Sultana Bibiana

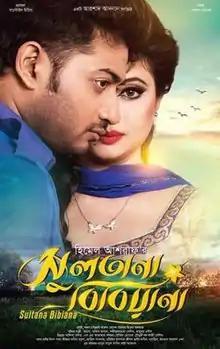
Film poster

Sultana Bibiana is a 2017 Bangladeshi romantic film directed by Himel Ashraf. The film was not a commercial success. The performance of leading actor Bappy Chowdhury was, however, well received and earned him the name "The Sultan of Dhallywood" in the media. He ranks Sultan amongst the most memorable roles of his career.